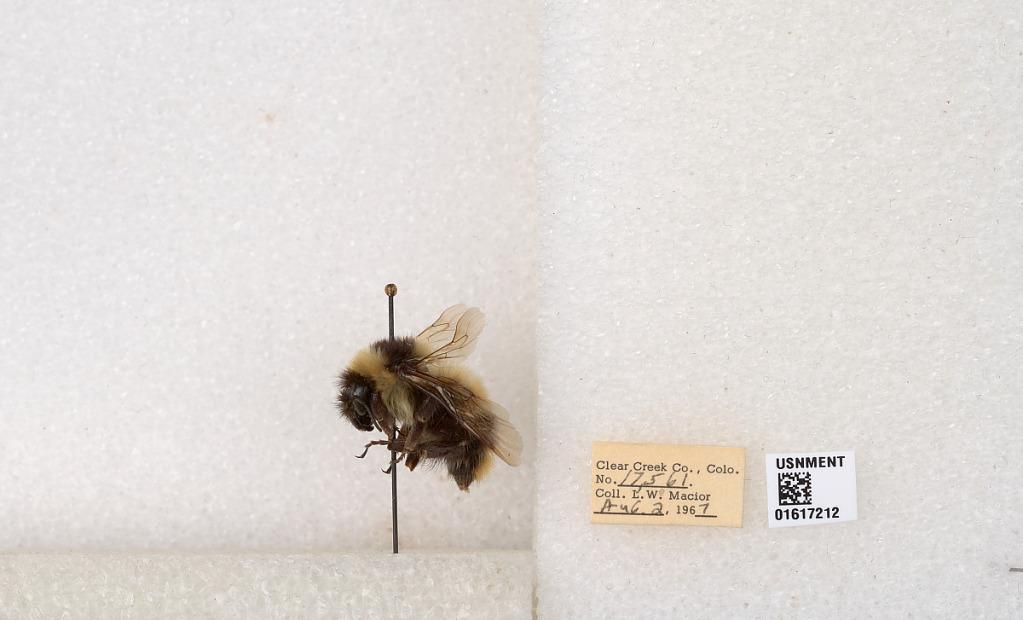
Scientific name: Bombus kirbyellus
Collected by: L. Macior
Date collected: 1967-8-2
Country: United States
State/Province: Colorado
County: Clear Creek
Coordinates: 39.6891, -105.644